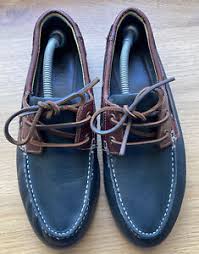
Label: Boat